RuPaul's Drag Race All Stars season 3

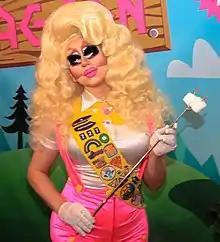
The winner, Trixie Mattel.

In the finale, the eliminated queens were invited back as jurors. They were given two votes each to decide which of the remaining contestants would make the final two, with their first vote worth two points and the second one point. The finalists were given the chance to plead their case prior to the vote.